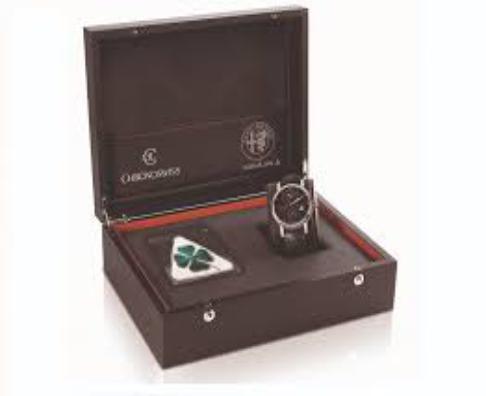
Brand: Chronoswiss-1
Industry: Electronic